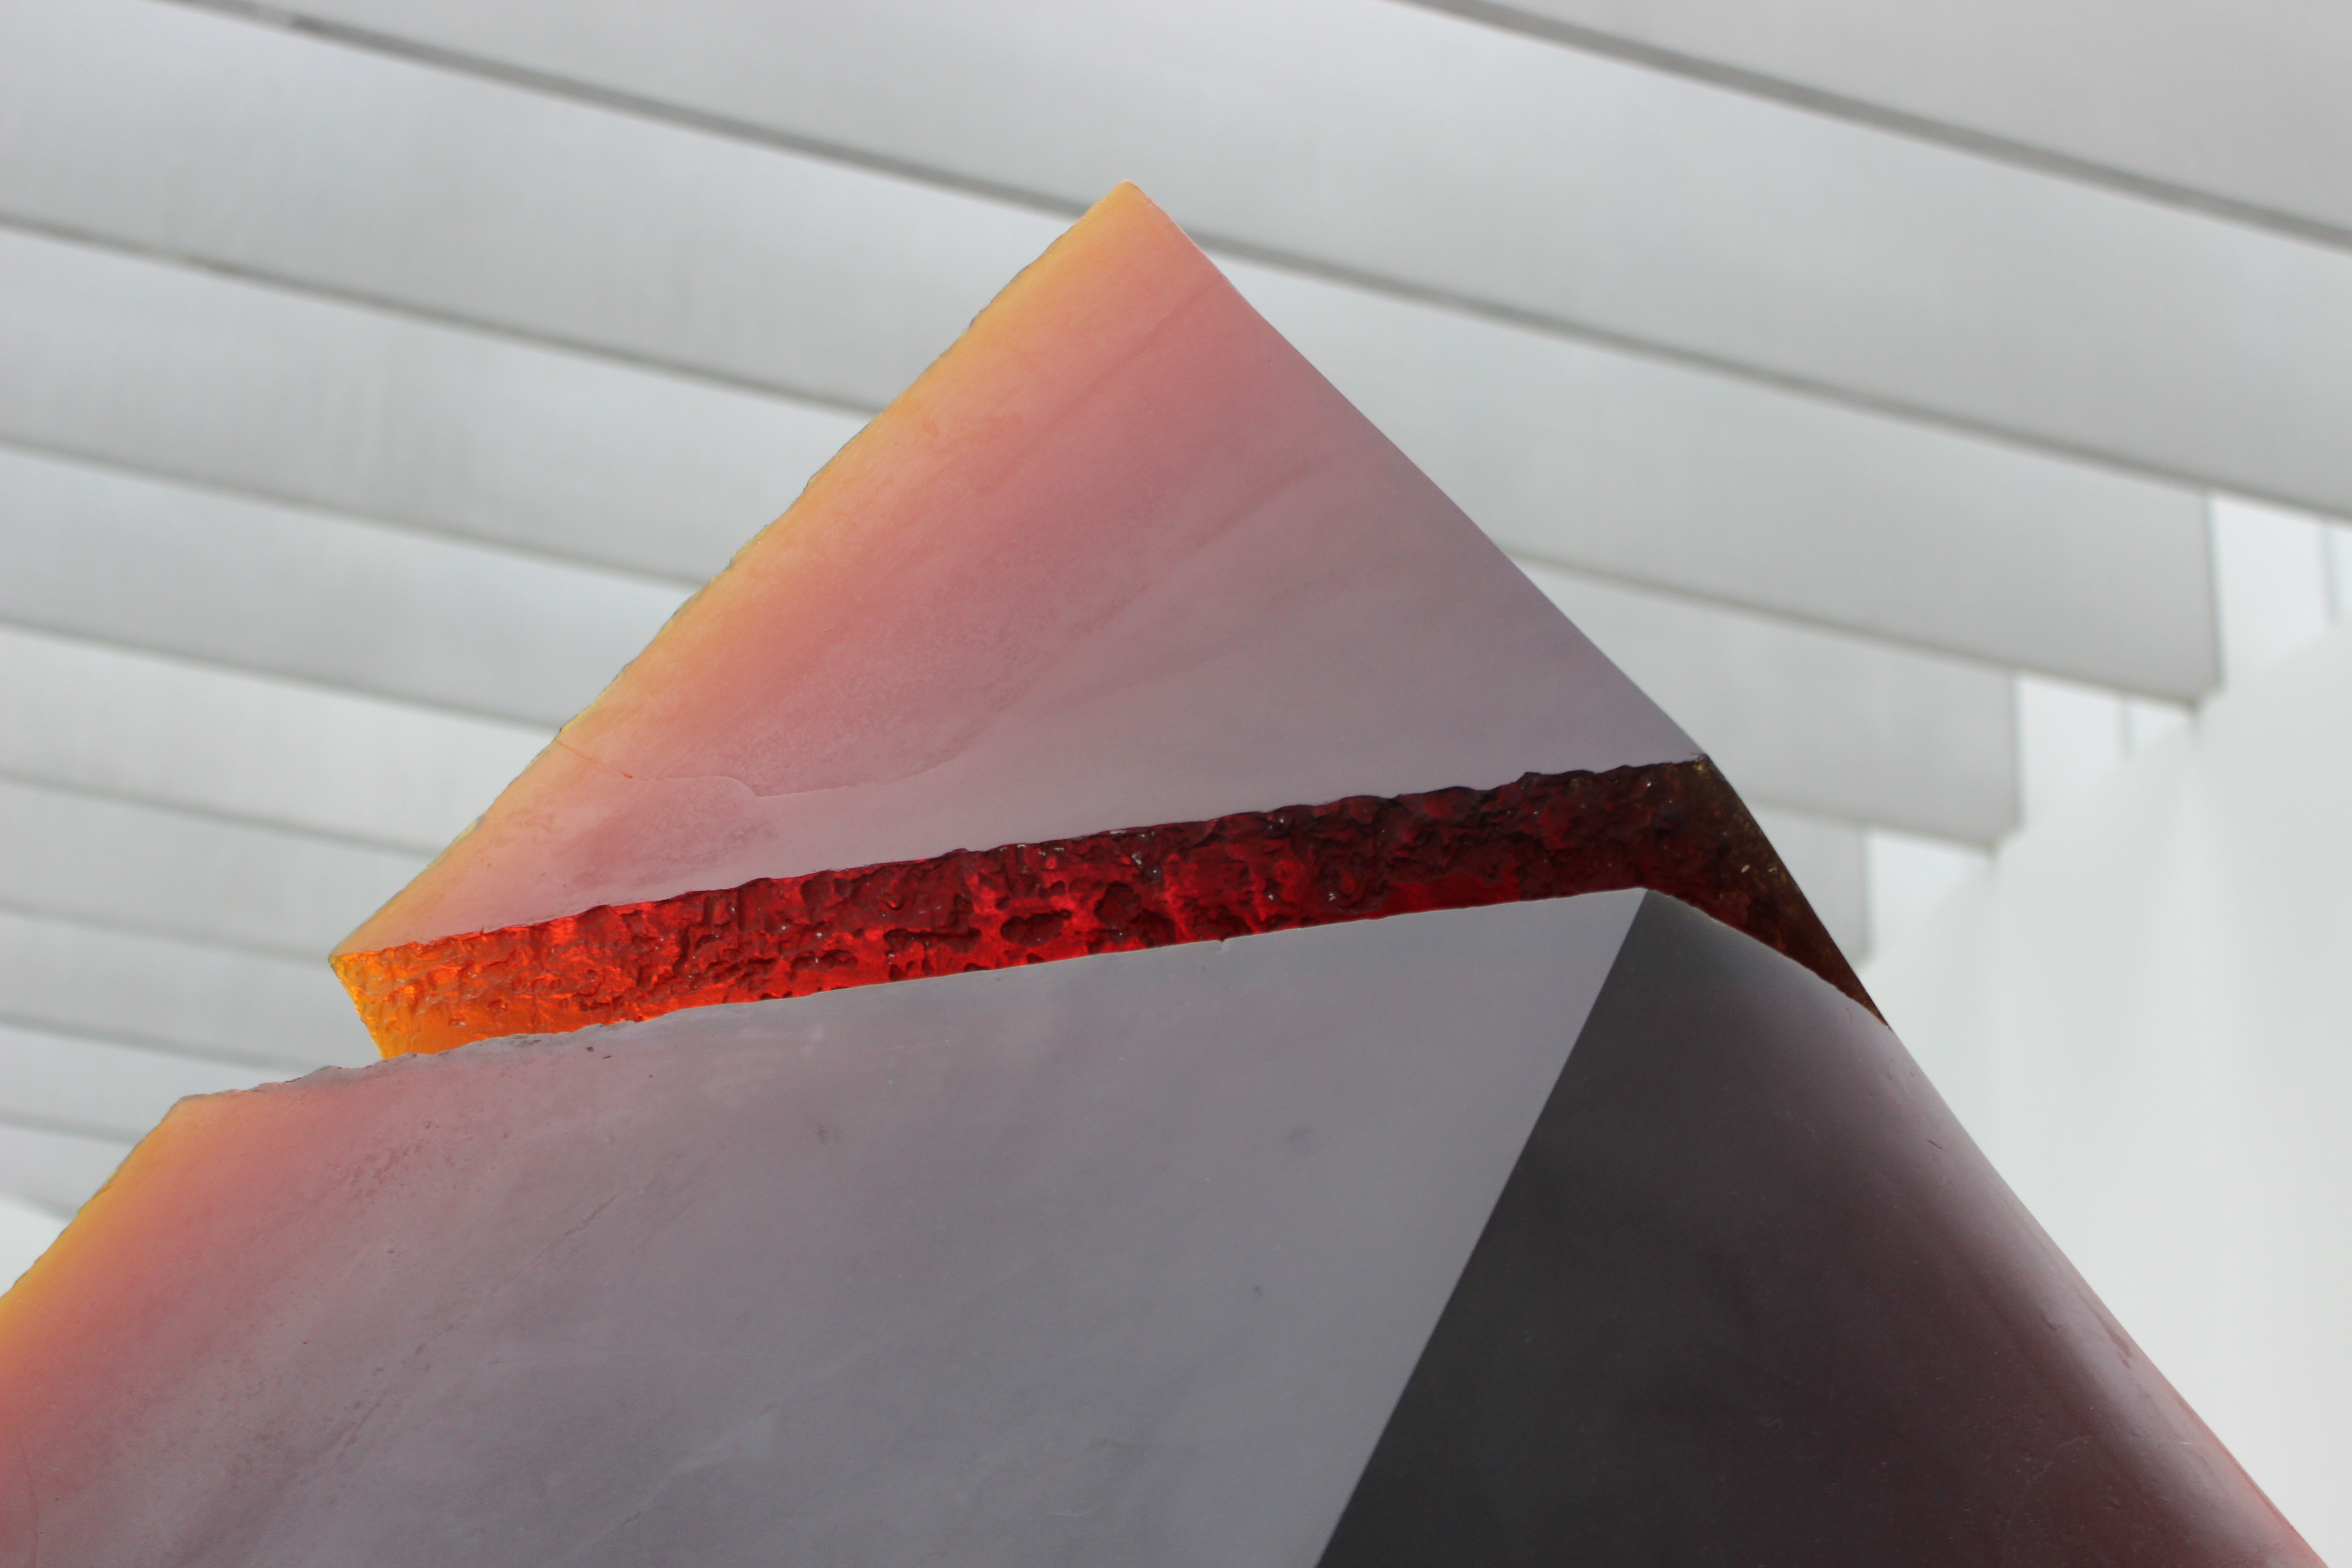
abstract, perspective, line, red, pyramid, color, paper, concrete, art, triangle, concept, shape